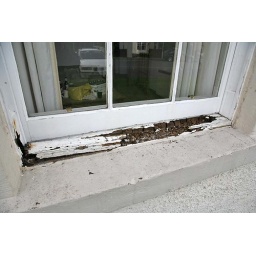
Dry rot in window sill - ground floor front (private flat)